Dublin City University

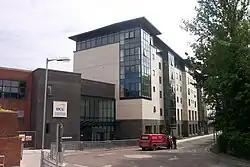
University Sports Complex

DCUfm is a student-run radio station. The station airs regular programmes from 09:00AM to 9:00PM, every week during both semesters. It streams its output from their Twitch page DCUFM. Its programmes cover arts, music, news, sport, and the Irish language.